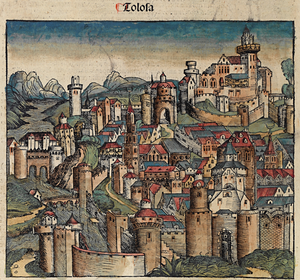
La ville de Toulouse est organisée en différentes zones à peu près concentriques :